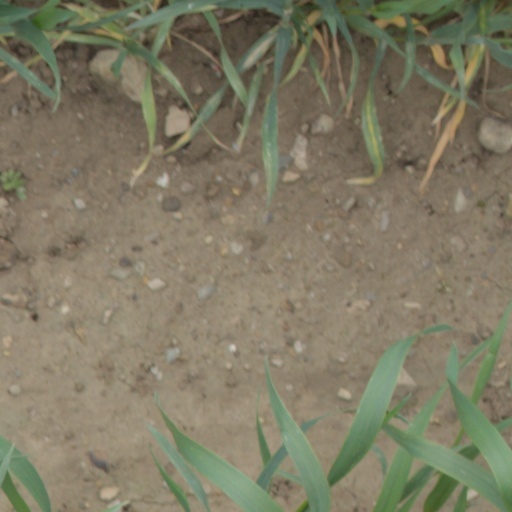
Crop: wheat